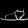
Label: Sandal